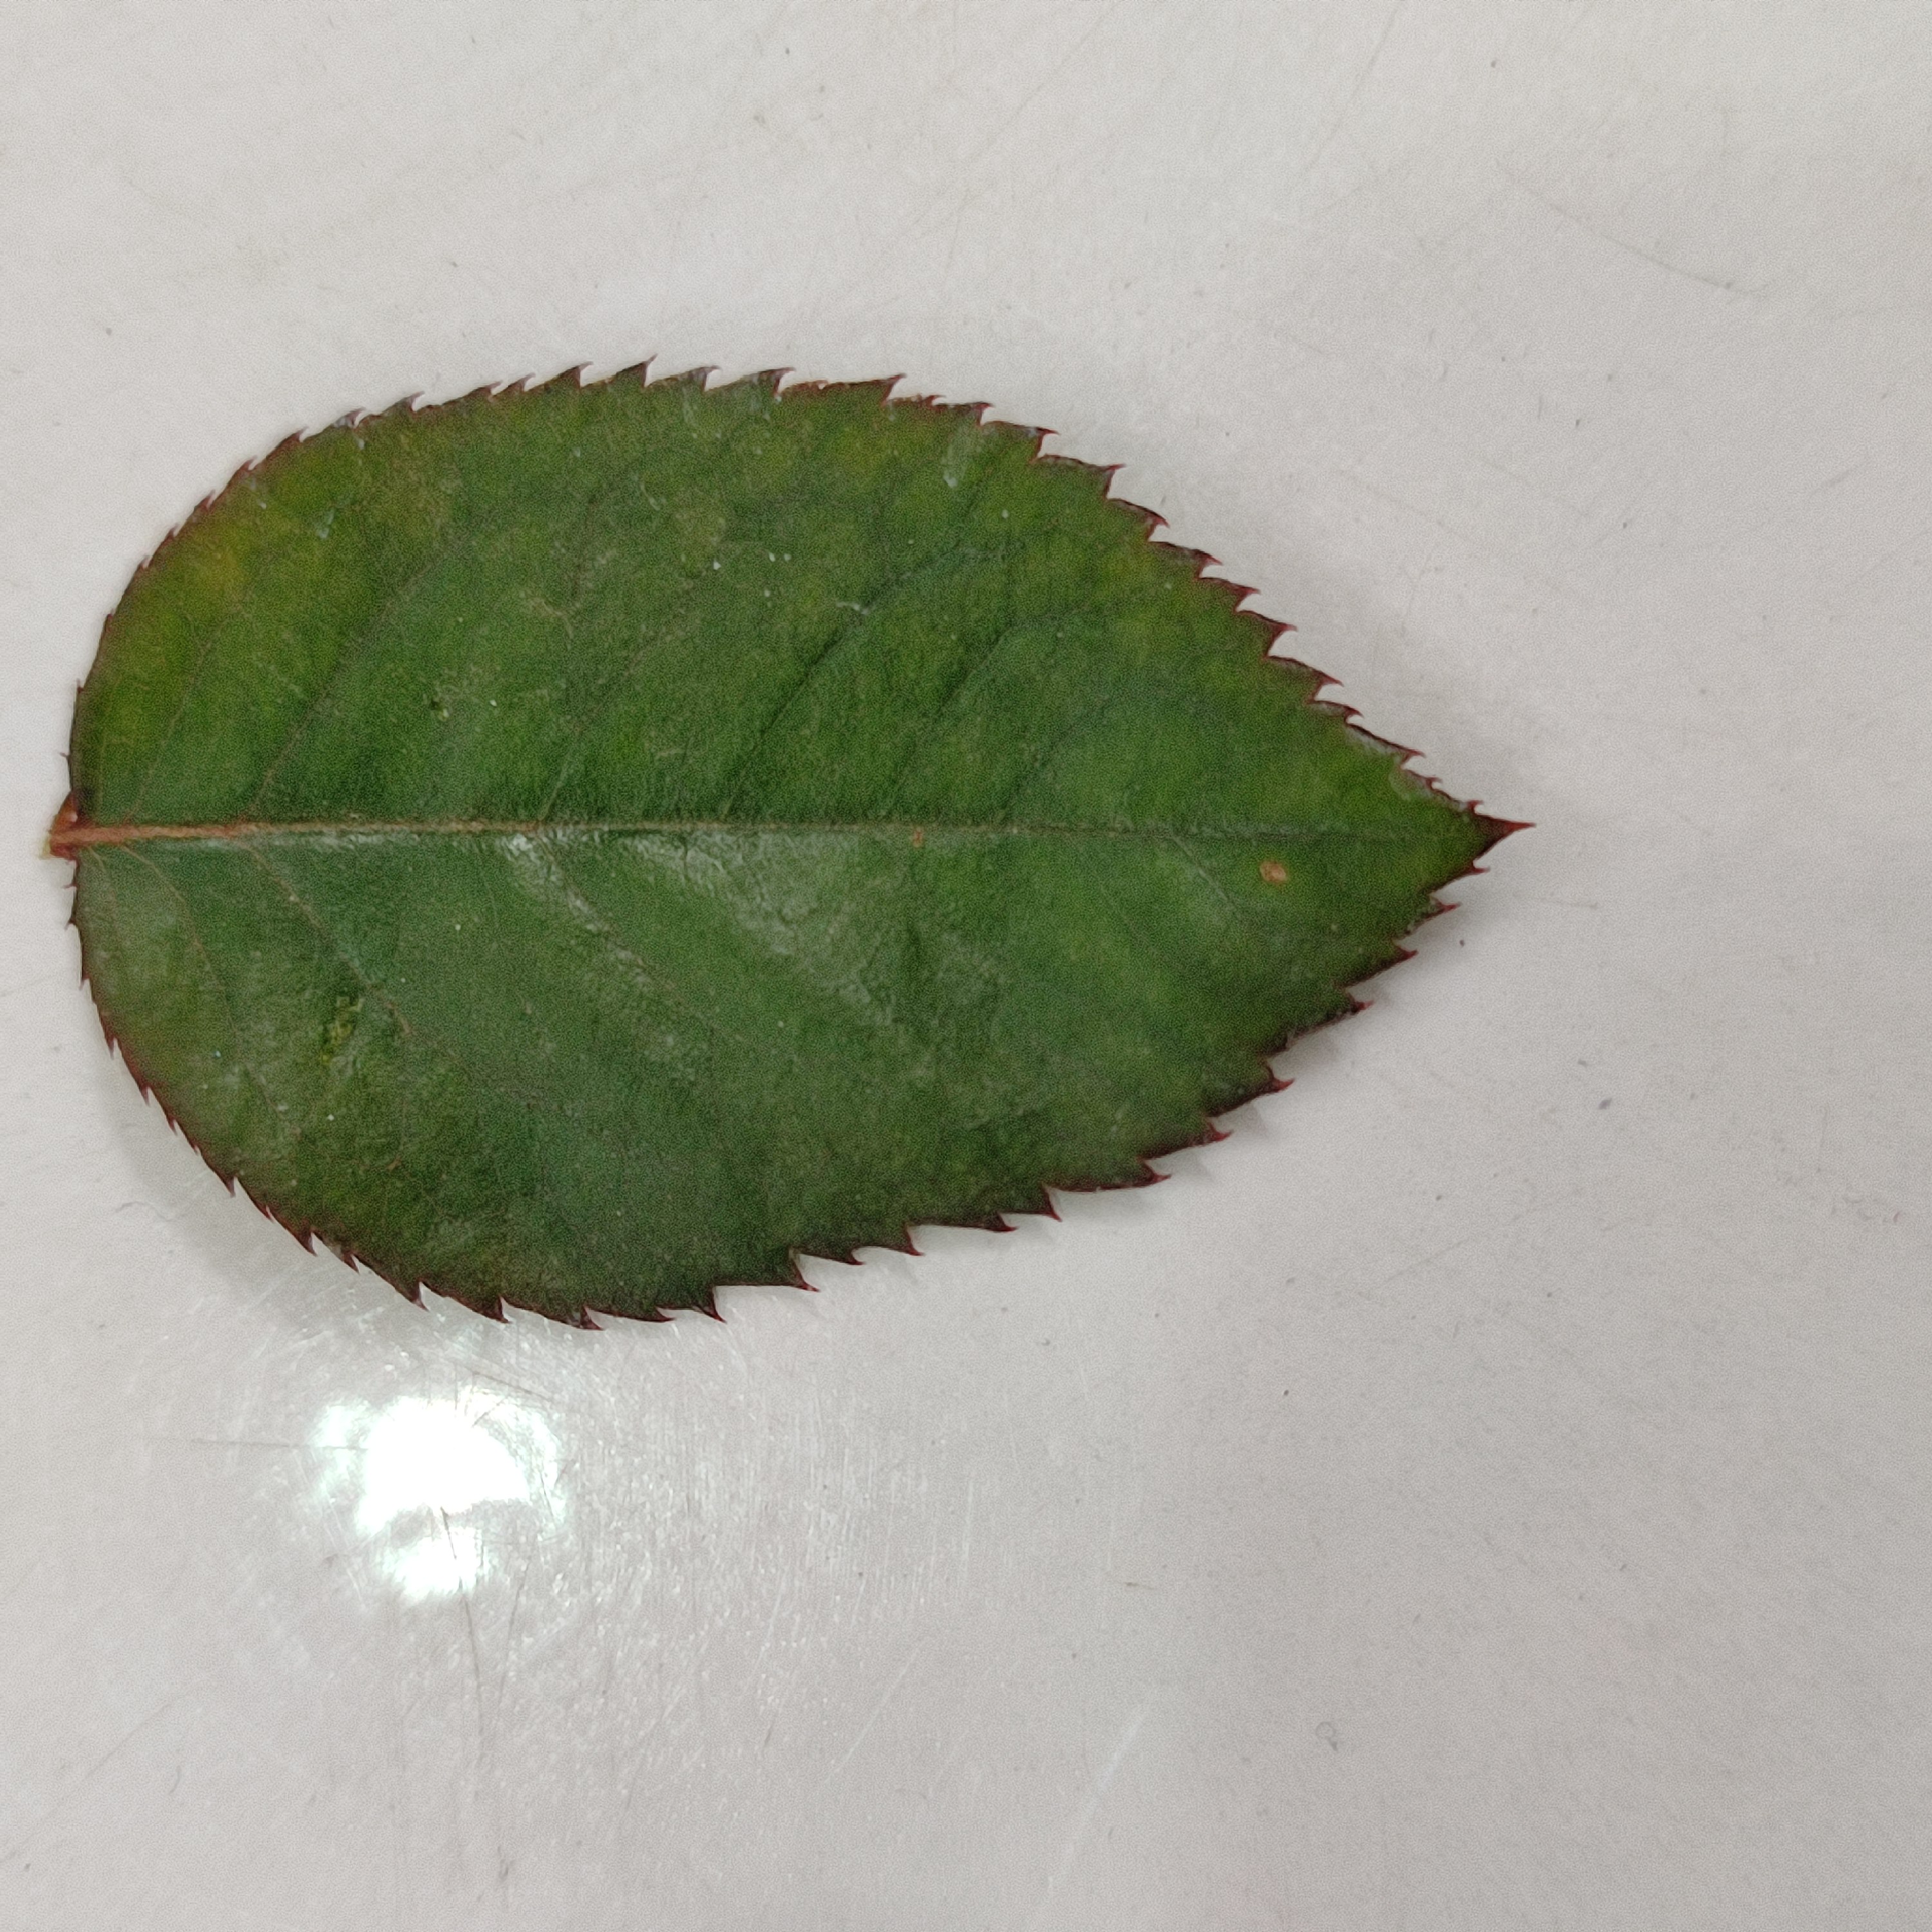
Label: Healthy Leaf